John Stevens Berry

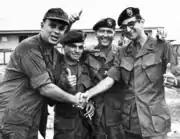
John Stevens Berry Sr. with the Green Berets he defended in Vietnam in 1969

In Vietnam from 1968 to 1969, Berry was the chief defense counsel for the largest general court martial jurisdiction in Vietnam, II Field Force Vietnam, numbering more than 80,000 soldiers. His work on the defense counsel includes the "Green Beret Affair", where in 1969 members of the Green Berets were charged with the murder of a double agent.